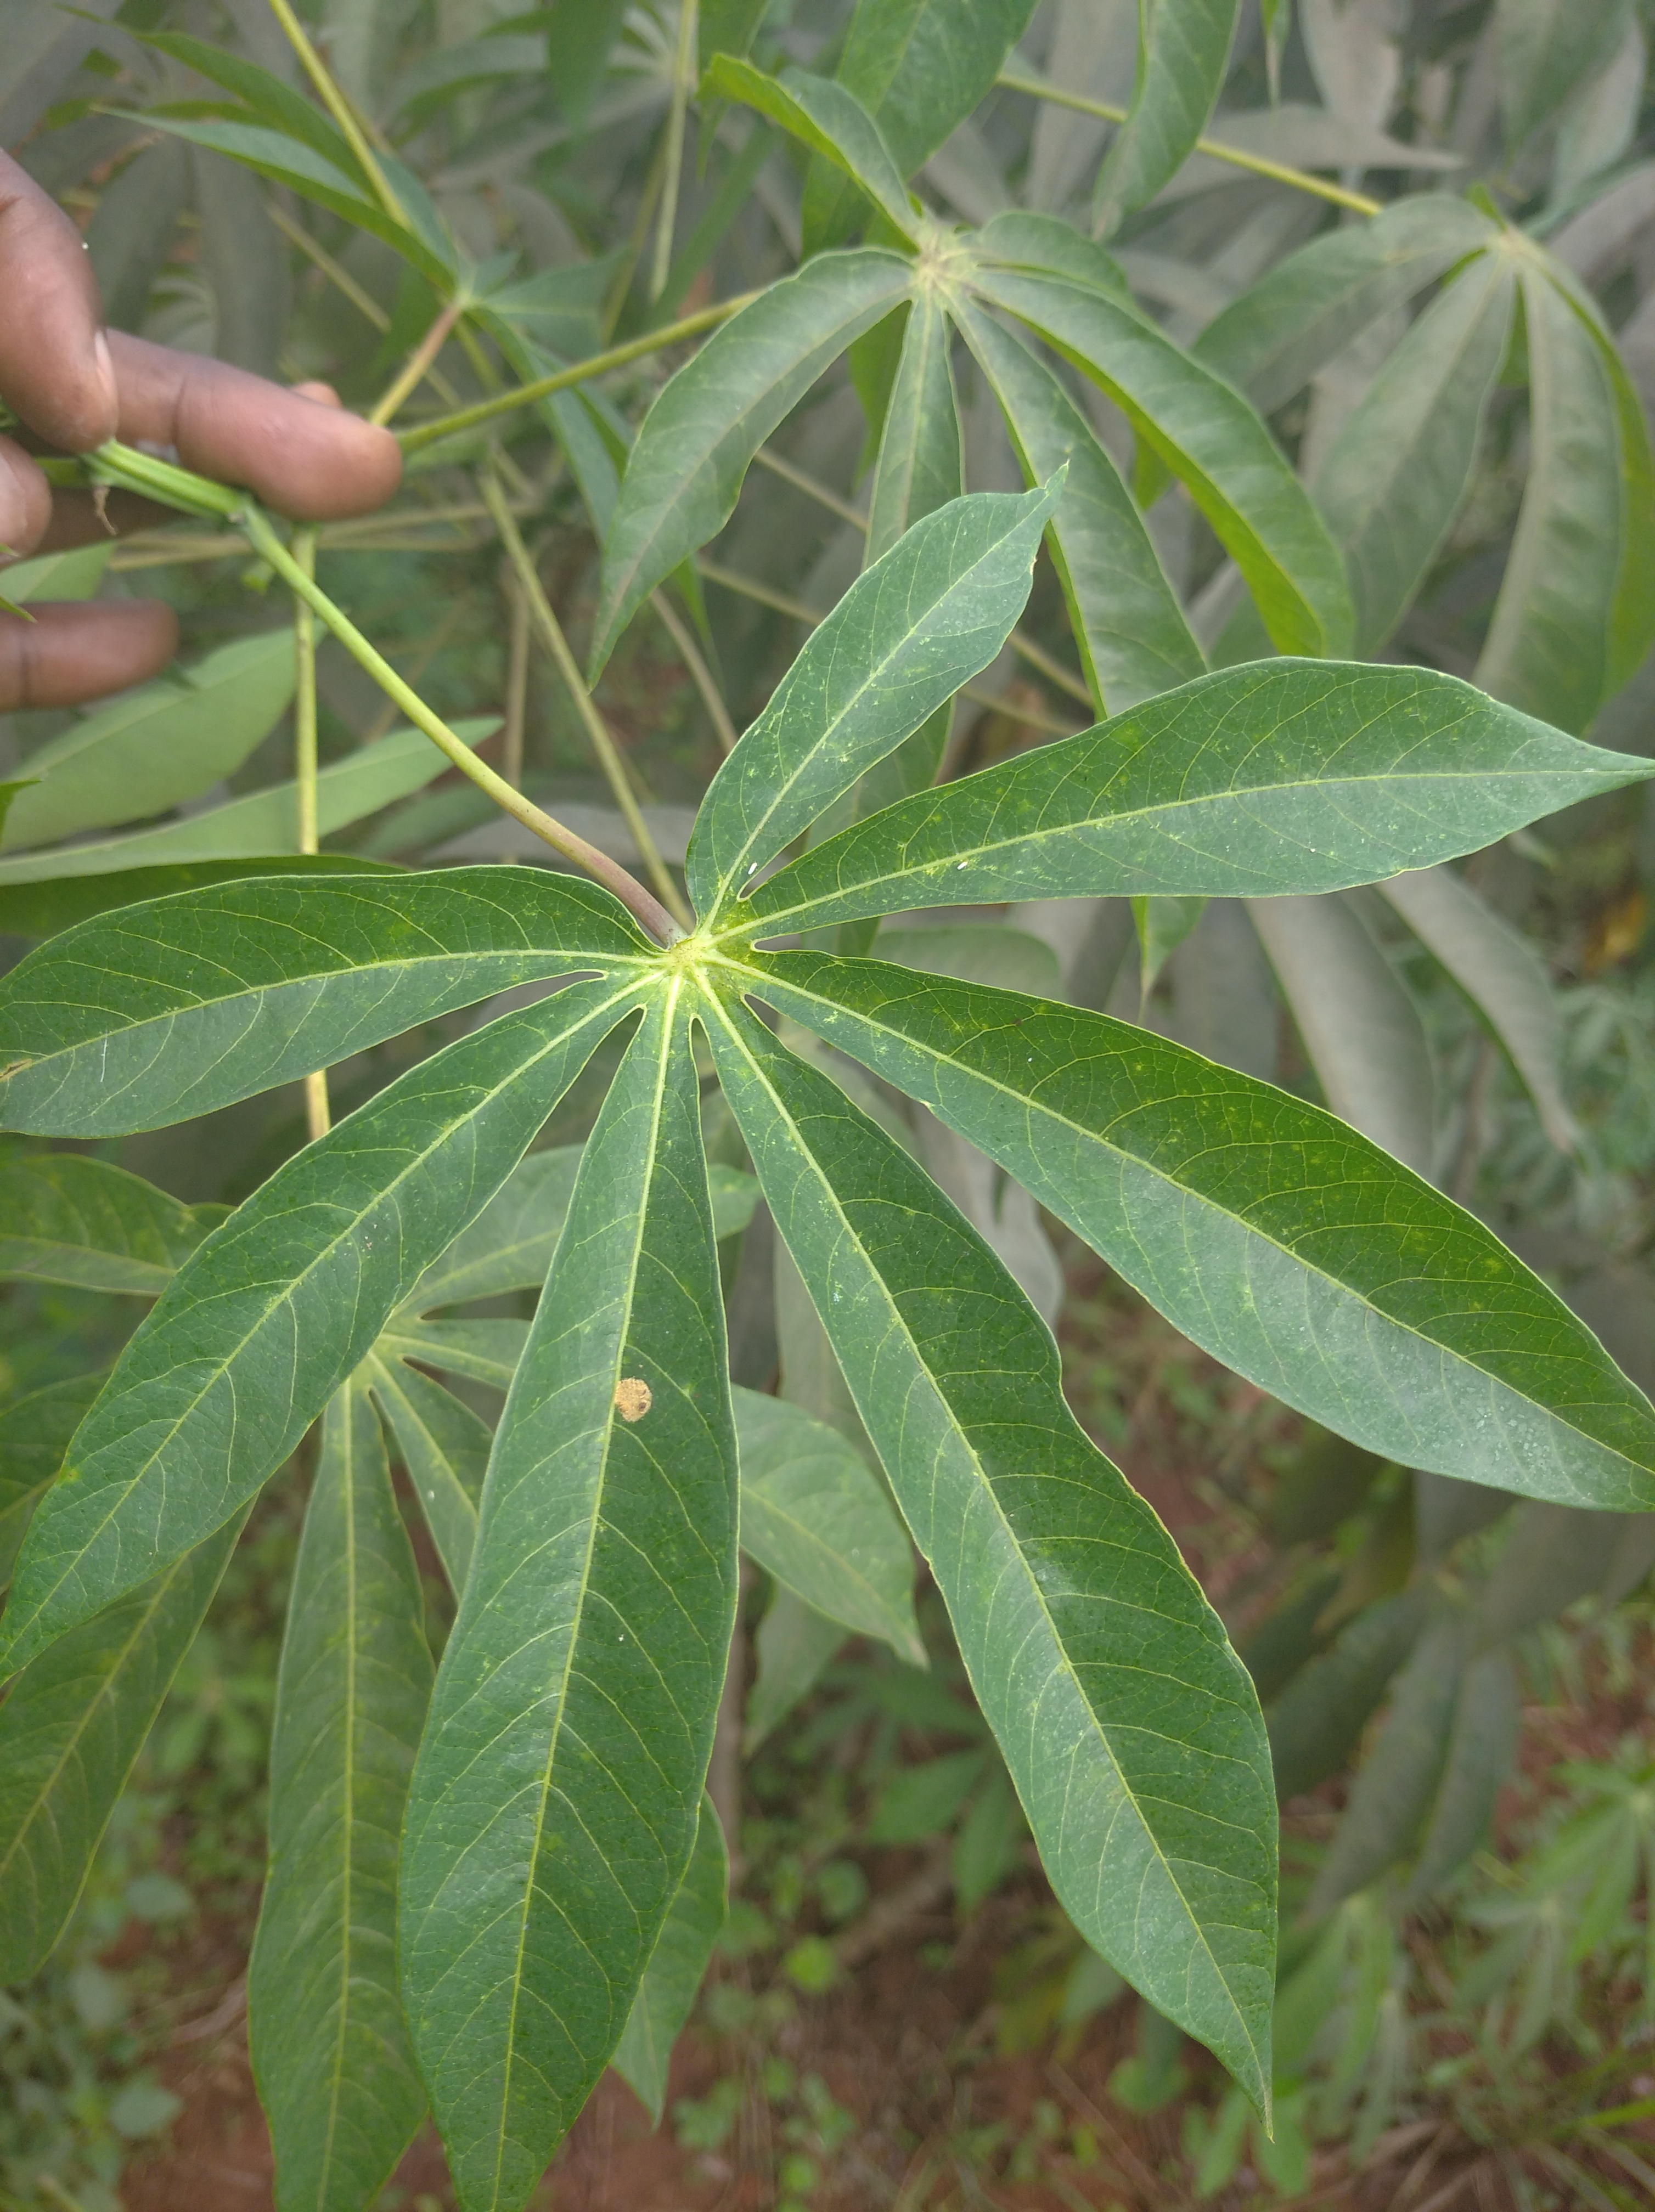
Label: healthy